Casualty series 4

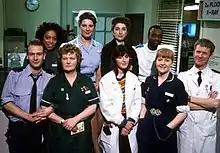

The fourth series of "Casualty" features a cast of characters working in the emergency department of Holby City Hospital. Derek Thompson continues his role as charge nurse Charlie Fairhead, while Brenda Fricker plays state enrolled nurse Megan Roach. Cathy Shipton stars as sister Lisa "Duffy" Duffin, and Eddie Nestor appears as staff nurse Cyril James. Geoffrey Leesley portrays paramedic Keith Cotterill, and Susan Franklyn appears as administrator Valerie Sinclair.